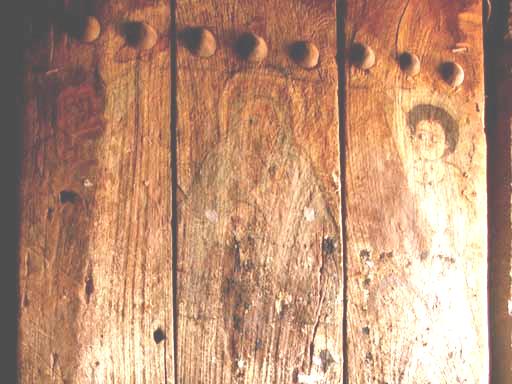
Material: wood